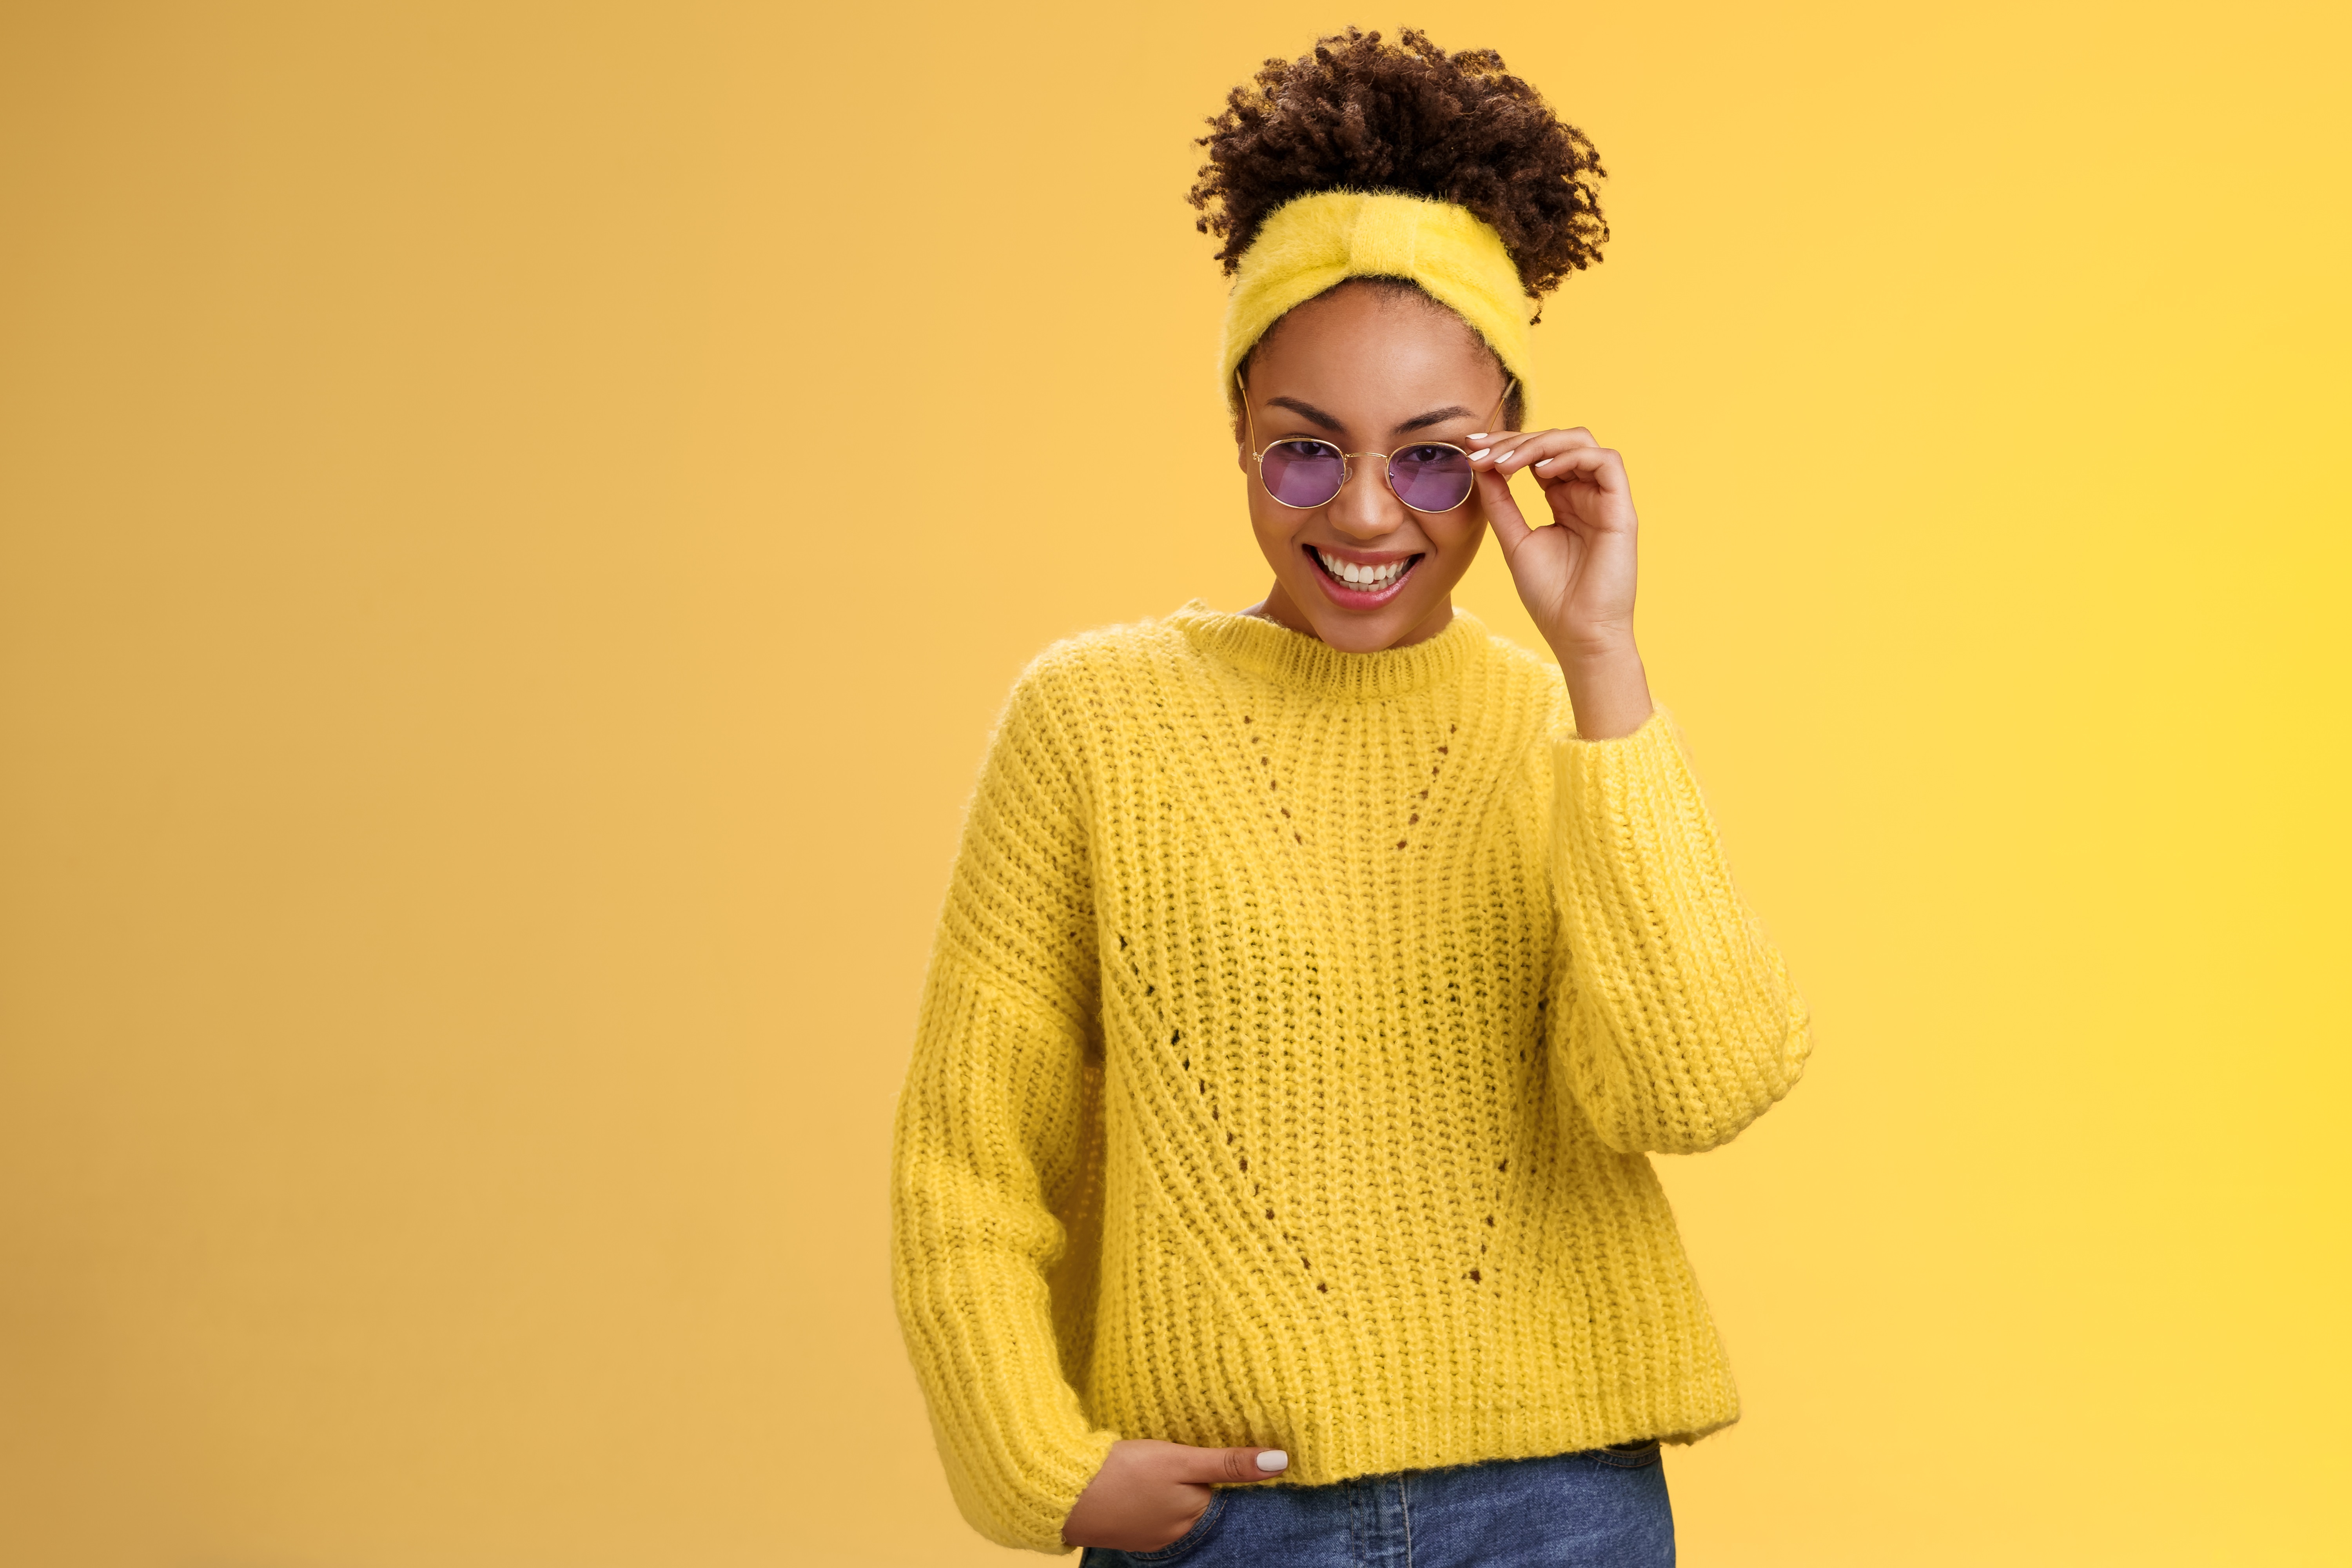
woman, glasses, smile, vision care, sleeve, eyewear, gesture, happy, street fashion, headgear, fashion design, audio equipment, cap, woolen, earrings, electric blue, headpiece, wool, event, entertainment, performing arts, knit cap, magenta, fashion accessory, jewellery, pattern, fun, t shirt, fur, top, costume, laugh, beanie, facial hair, personal protective equipment, portrait photography, hair accessory, photo shoot, moustache